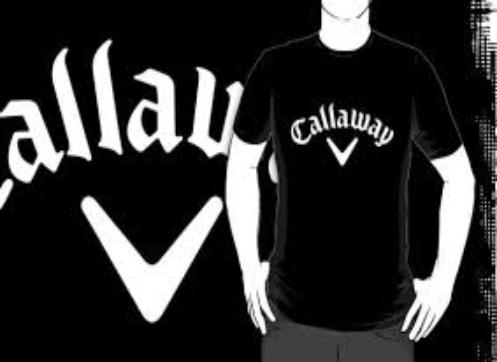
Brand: Callaway
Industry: Sports